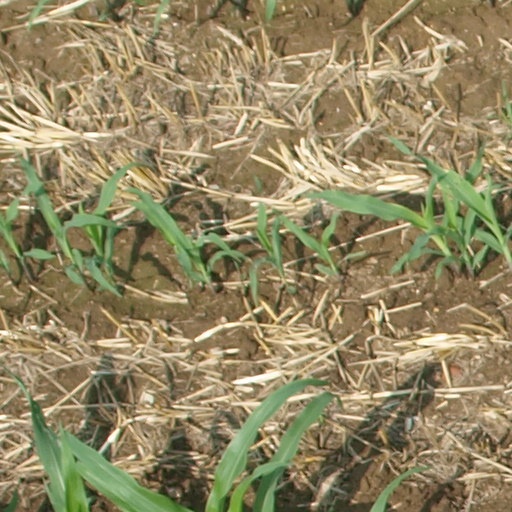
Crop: maize; corn